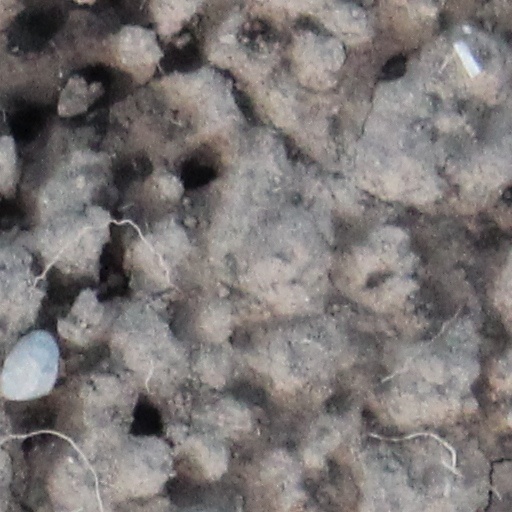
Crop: wheat